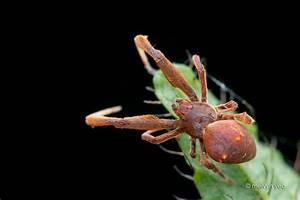
spider